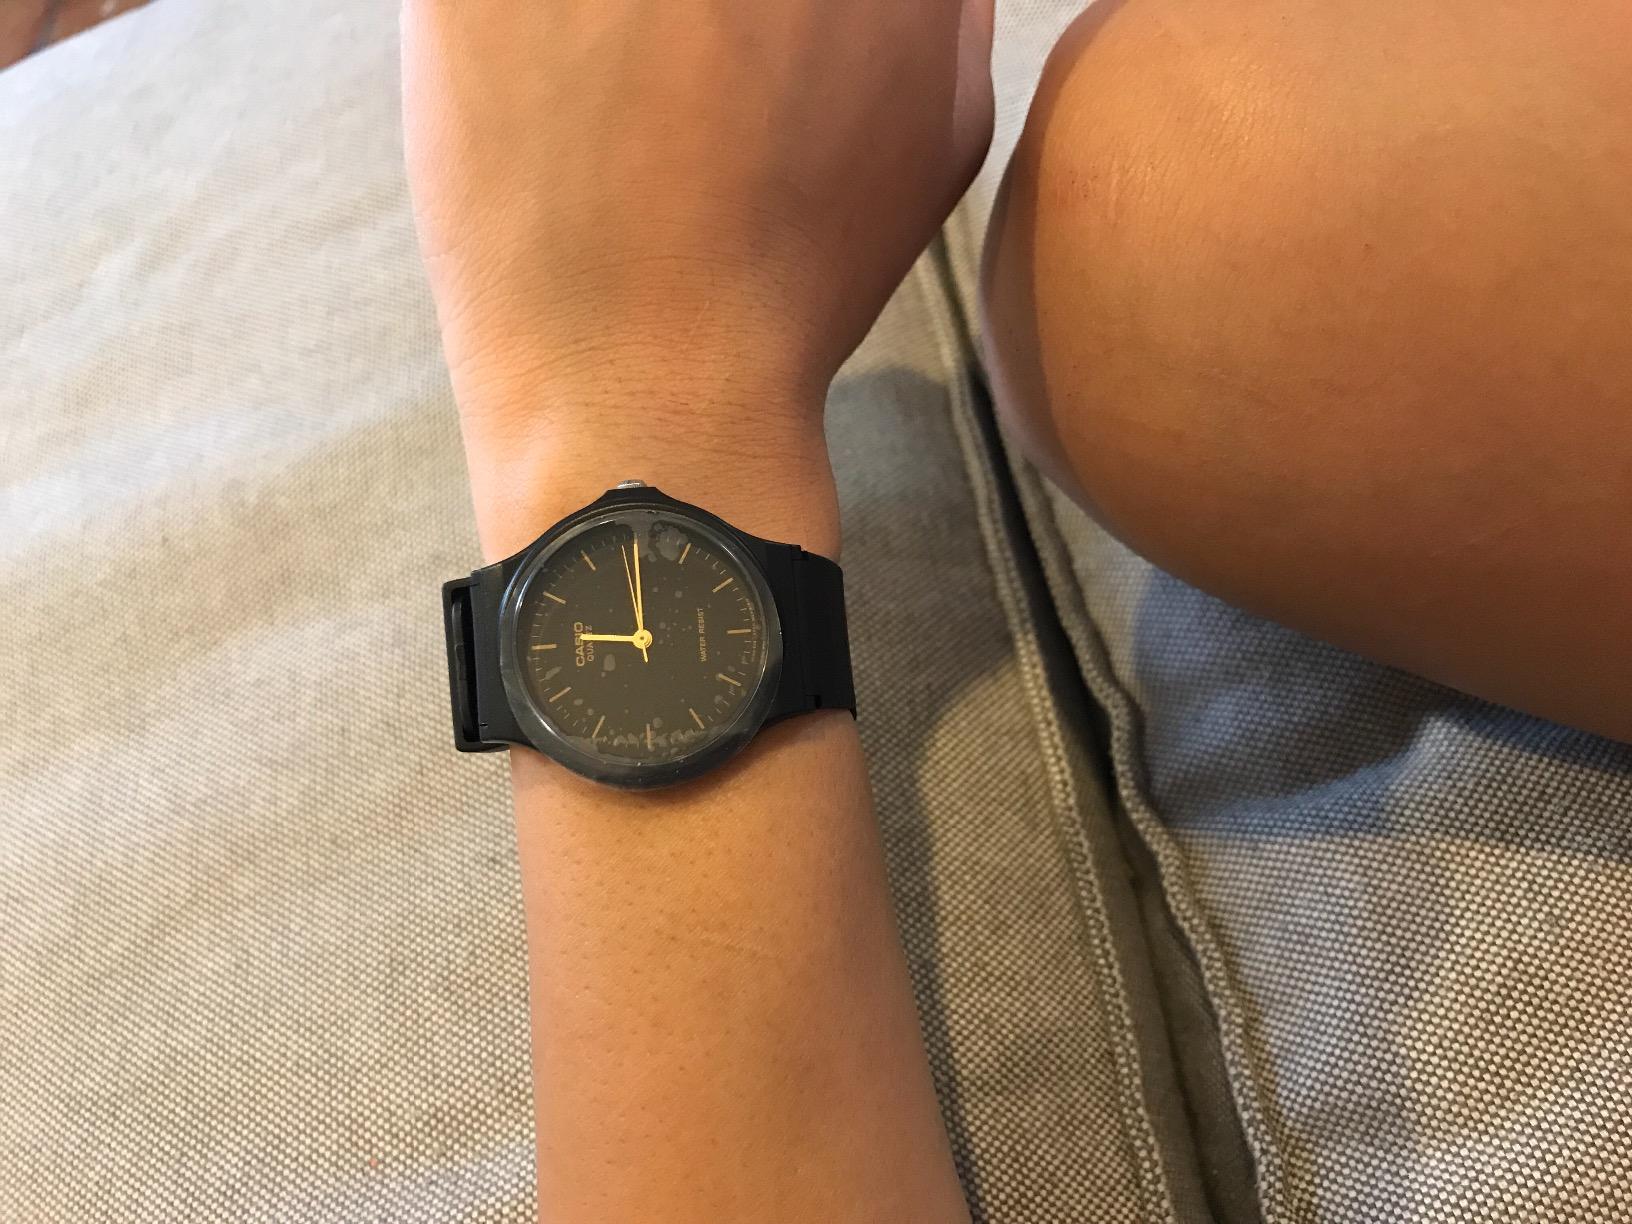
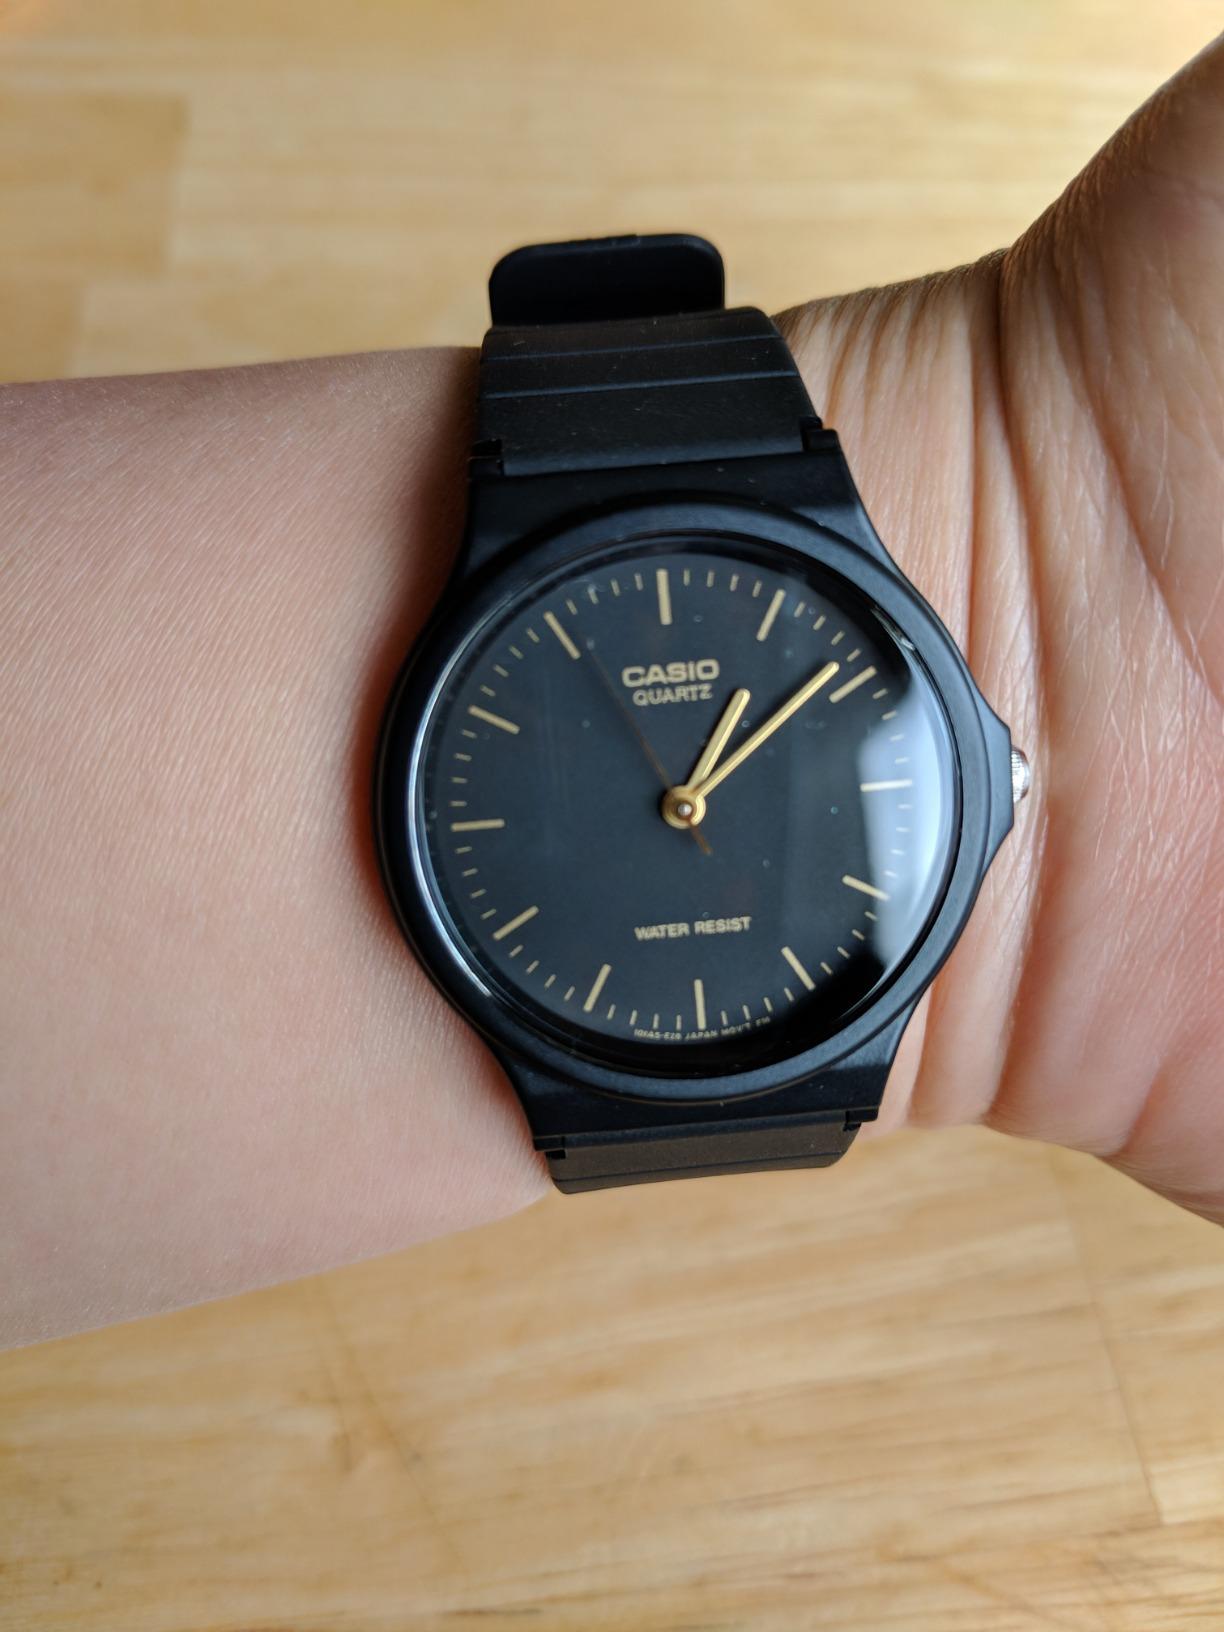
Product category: accessories_watch
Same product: yes